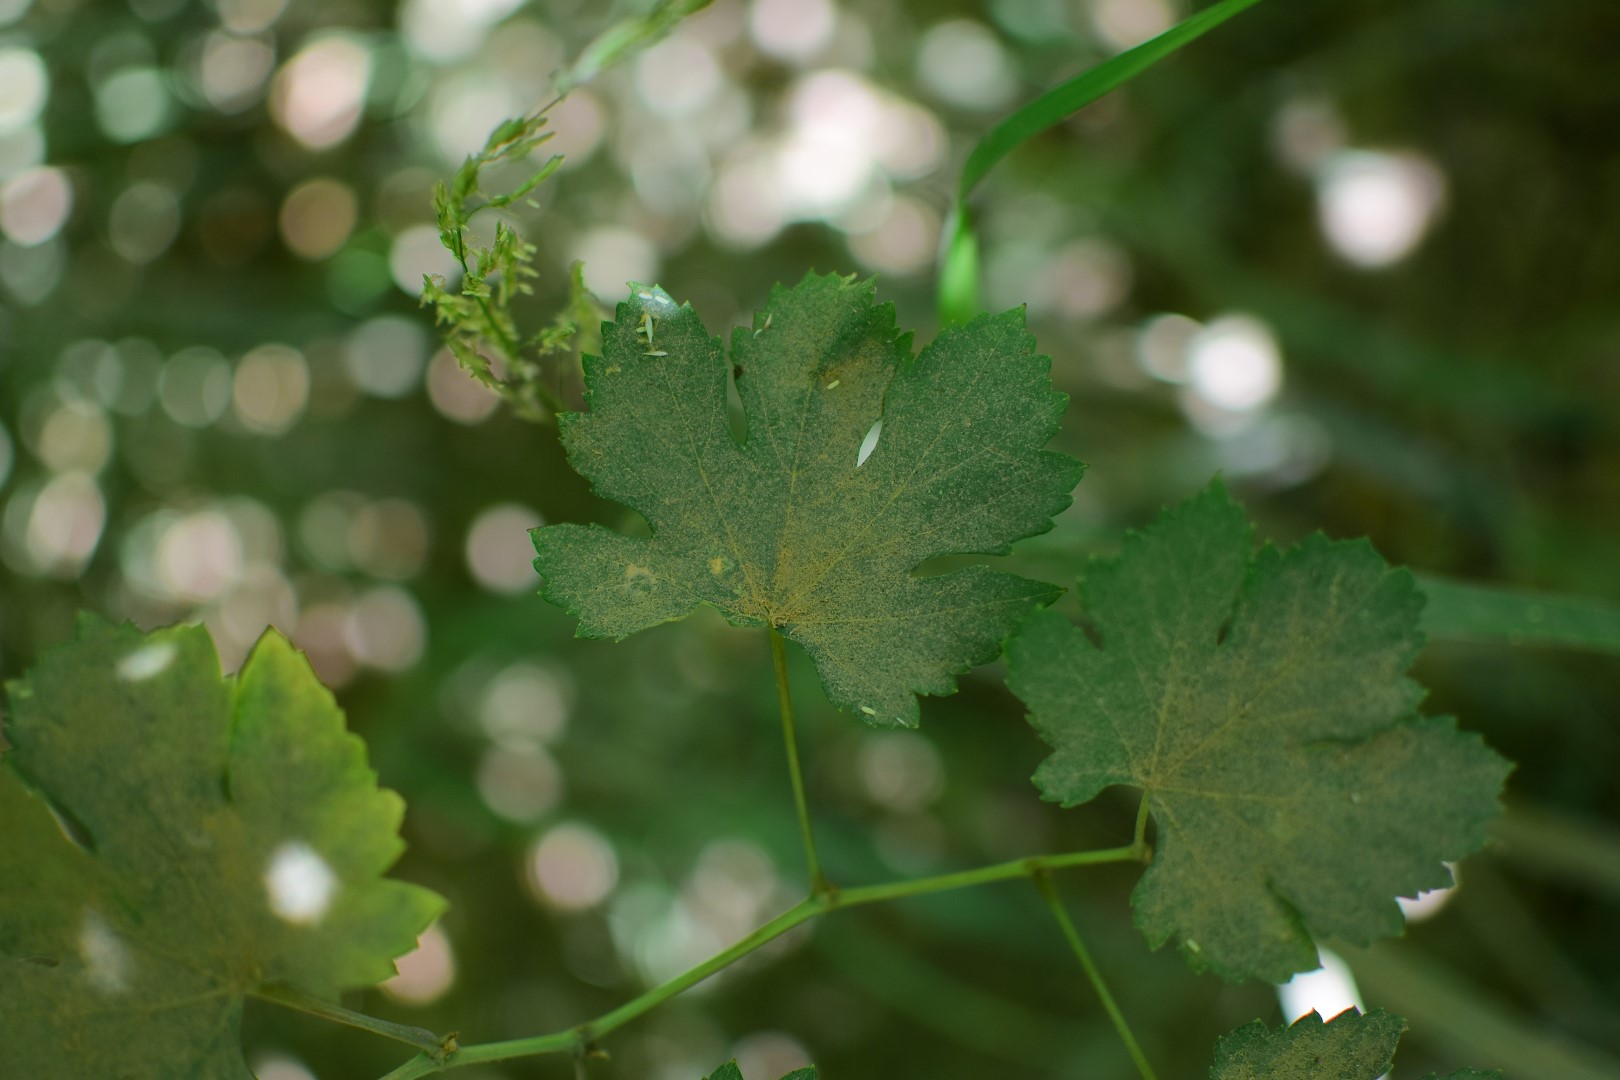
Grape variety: Halawani